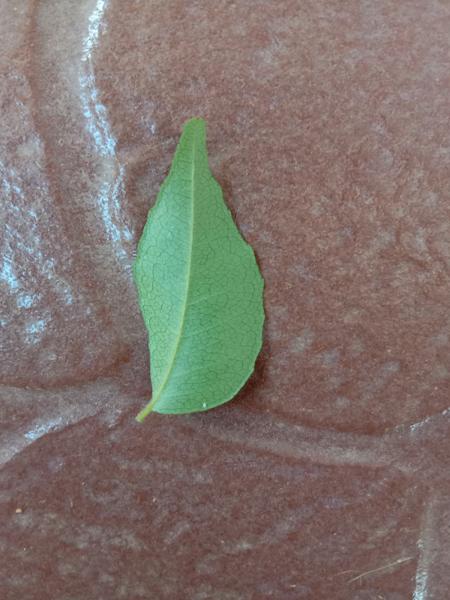
Plant: Curry